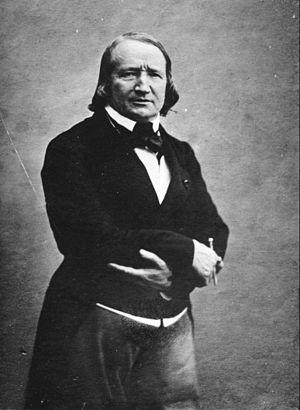
Photographie d'Alfred de Vigny par Félix Nadar
Cette page recense un certain nombre de personnalités nées ou ayant passé une partie notable de leur vie à Tours et dans le département d'Indre-et-Loire.
Champagne-Vigny est une commune du sud-ouest de la France, située dans le département de la Charente.
Le lycée Condorcet est un lycée du 9ᵉ arrondissement de Paris, situé au 8, rue du Havre, entre la gare Saint-Lazare et le boulevard Haussmann.
La rue Alfred-de-Vigny est une rue des 8ᵉ et 17ᵉ arrondissements de Paris.